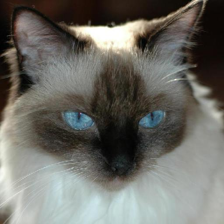
Label: animals